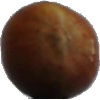
Label: Nut Forest 1